Enhanced community quarantine in Luzon

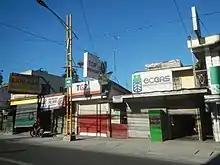
Shuttered establishments in Baliuag, Bulacan on March 20, 2020

With the issuance of Proclamation No. 922 declaring the entire Philippines under state of public health emergency, all LGUs in the Philippines, including the other two island groups in the Philippines, namely the Visayas and Mindanao, must undertake measures to cut the COVID-19 threat. According to the IATF-EID, LGUs in the Visayas and Mindanao have the freedom on the implementation of community quarantines or lockdowns in their jurisdiction but using the guidelines by the IATF-EID. The Department of Interior and Local Government (DILG) also said that the LGUs in the Visayas and Mindanao have the flexibility in evaluating their lockdown with the help of the DOH.